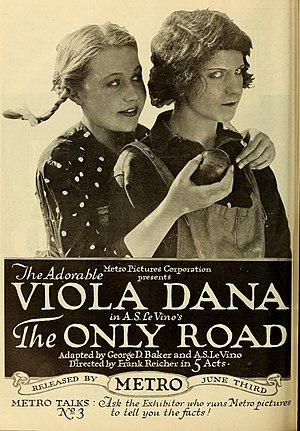
Viola Dana est une actrice américaine du cinéma muet, née à New York le 26 juin 1897, et morte à Woodland Hills, Los Angeles, le 3 juillet 1987.